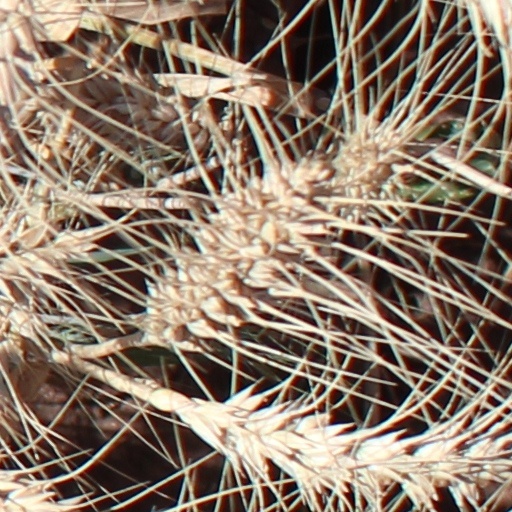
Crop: wheat